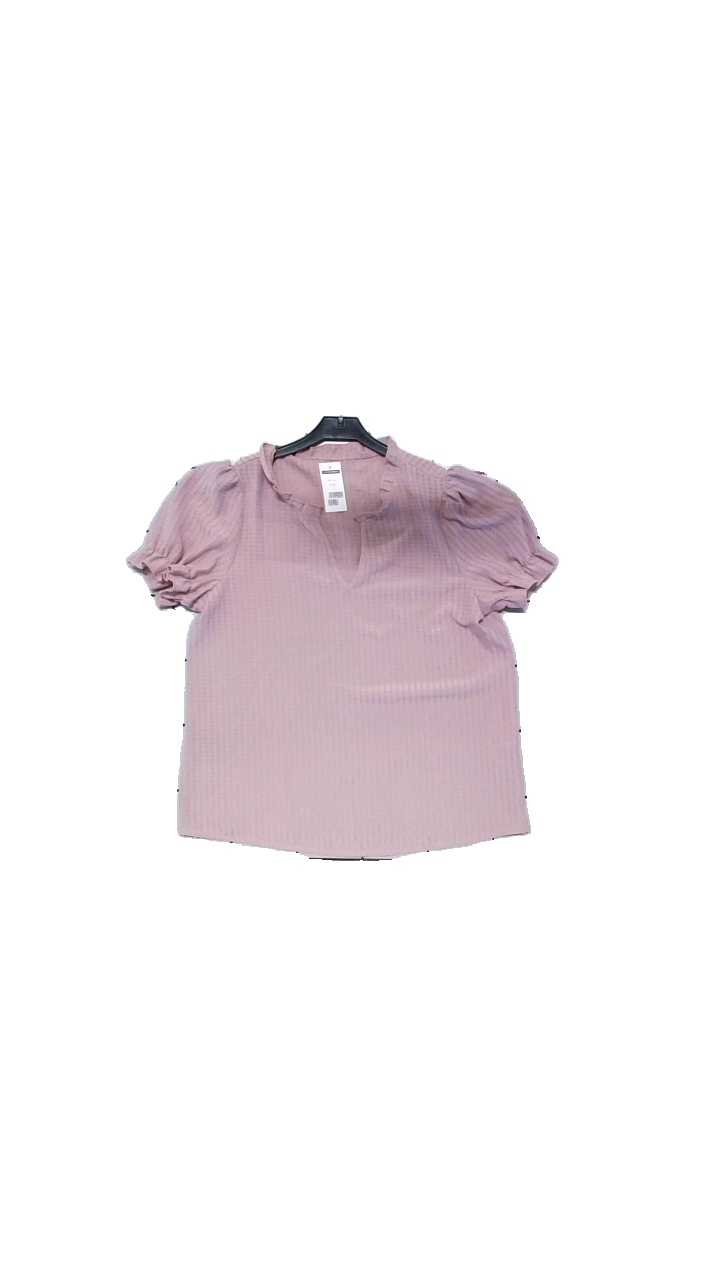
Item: Blouse (Ladies)
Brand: Shein
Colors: Pink
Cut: Regular
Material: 100% polyester
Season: All
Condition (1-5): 5
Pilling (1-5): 5
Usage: Reuse
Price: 50-100